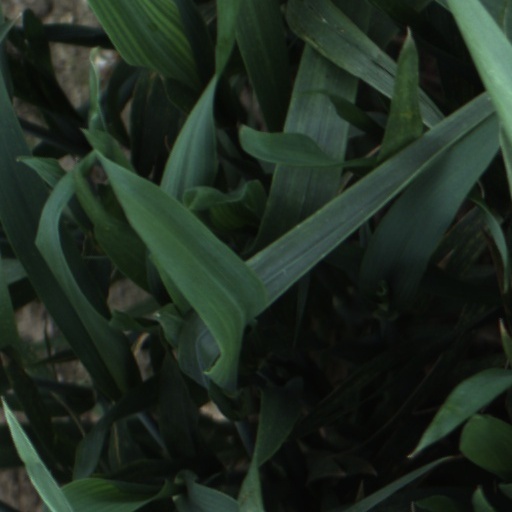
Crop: wheat